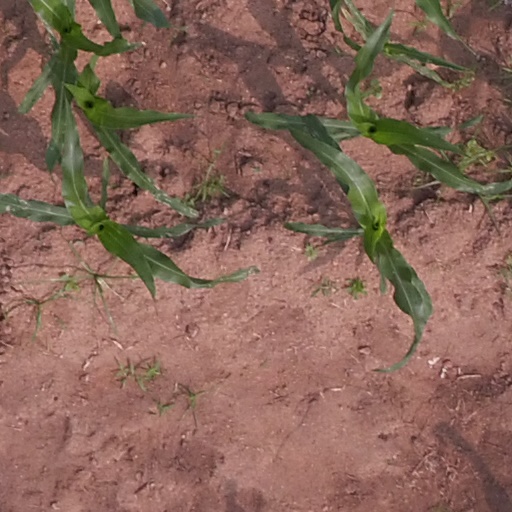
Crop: maize; corn